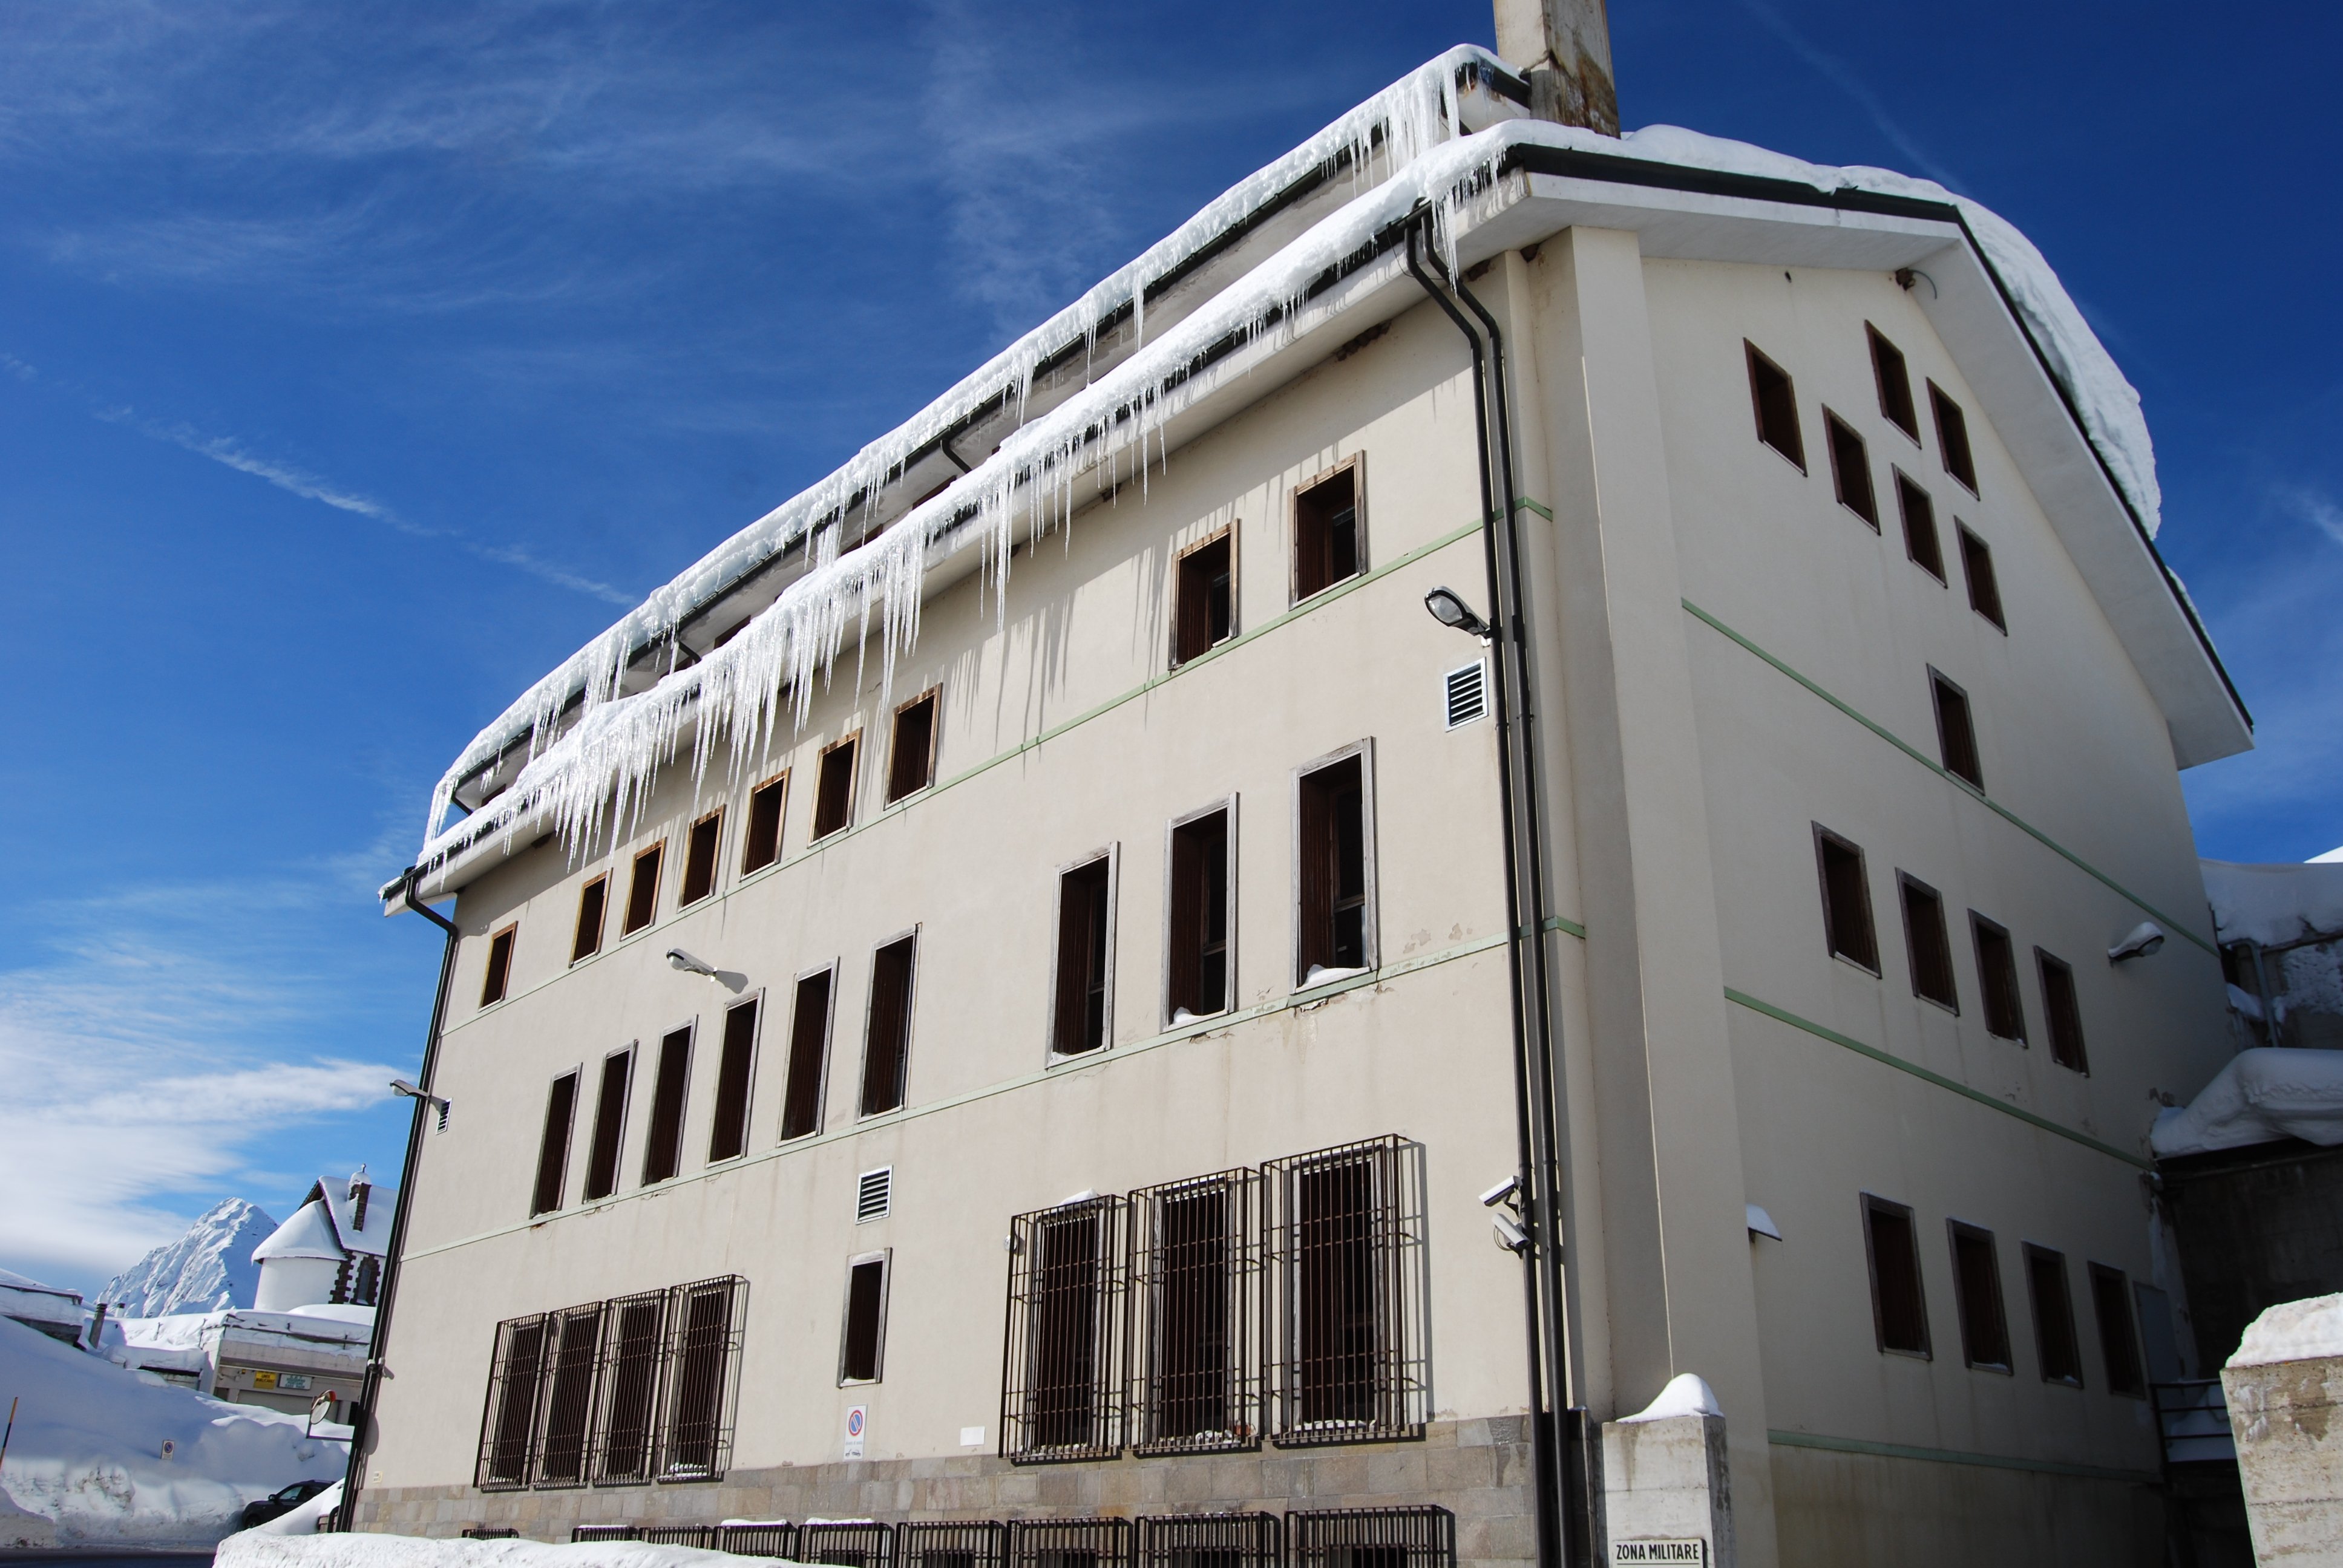
snow, cold, winter, architecture, house, building, ice, vehicle, training, italy, facade, frozen, apartment, tower block, of, icicle, passenger ship